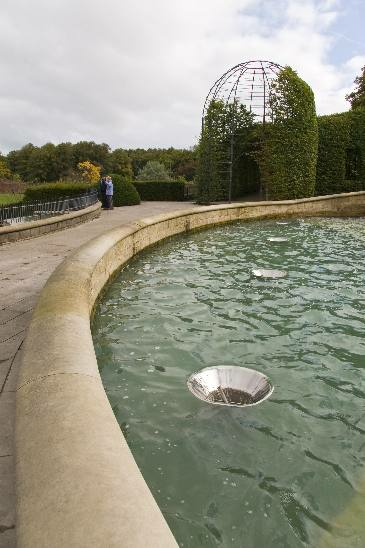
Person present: No